Rosario and Puerto Belgrano Railway

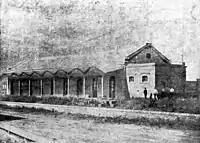
Coronel Suárez station, then part of Ferrocarril General Roca after the 1948 nationalization

Once the dock was finished, it was acquired by the Government of Argentina and added to the Navy in 1914. The company made the arrangements to get a concession to build an extension branch to Bahía Blanca and an access to Port of ingeniero White through a junction with Buenos Aires Great Southern Railway to freight services exclusively. Concession was granted so therefore the RPBR started to work. The line connected with Central Argentine and Western railways in Rosario and Timote respectively.